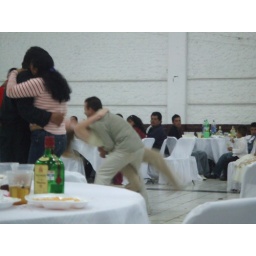
I had to make some strategic bathroom breaks to avoid having to be thrown around the dance floor by him.